Janos Sztipanovits

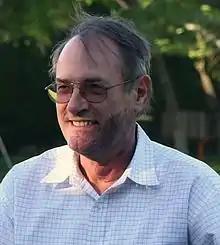
Portrait of Janos Sztipanovits

Janos Sztipanovits is an electrical engineer and computer scientist. He is the E. Bronson Ingram Distinguished Professor of Engineering at the Department of Electrical Engineering and Computer Science at Vanderbilt University. He is the founding director of the Institute for Software Integrated Systems at Vanderbilt.